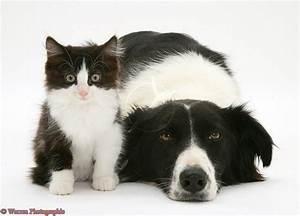
dog